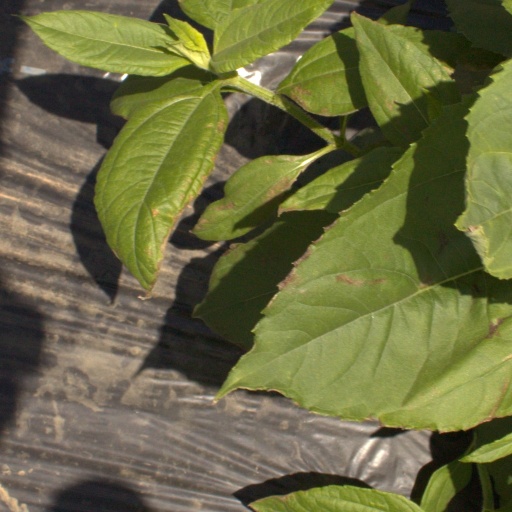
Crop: Jerusalem artichoke